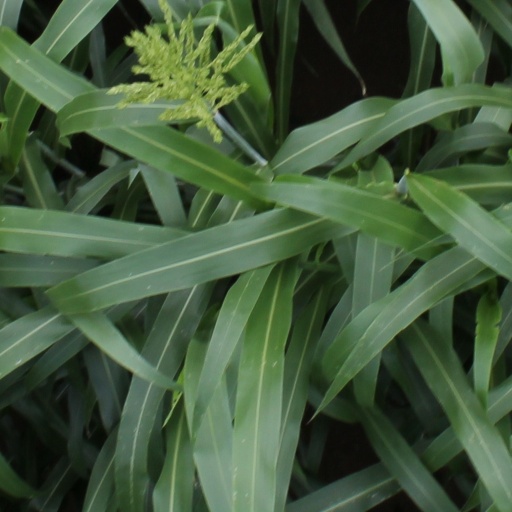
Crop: sorghum